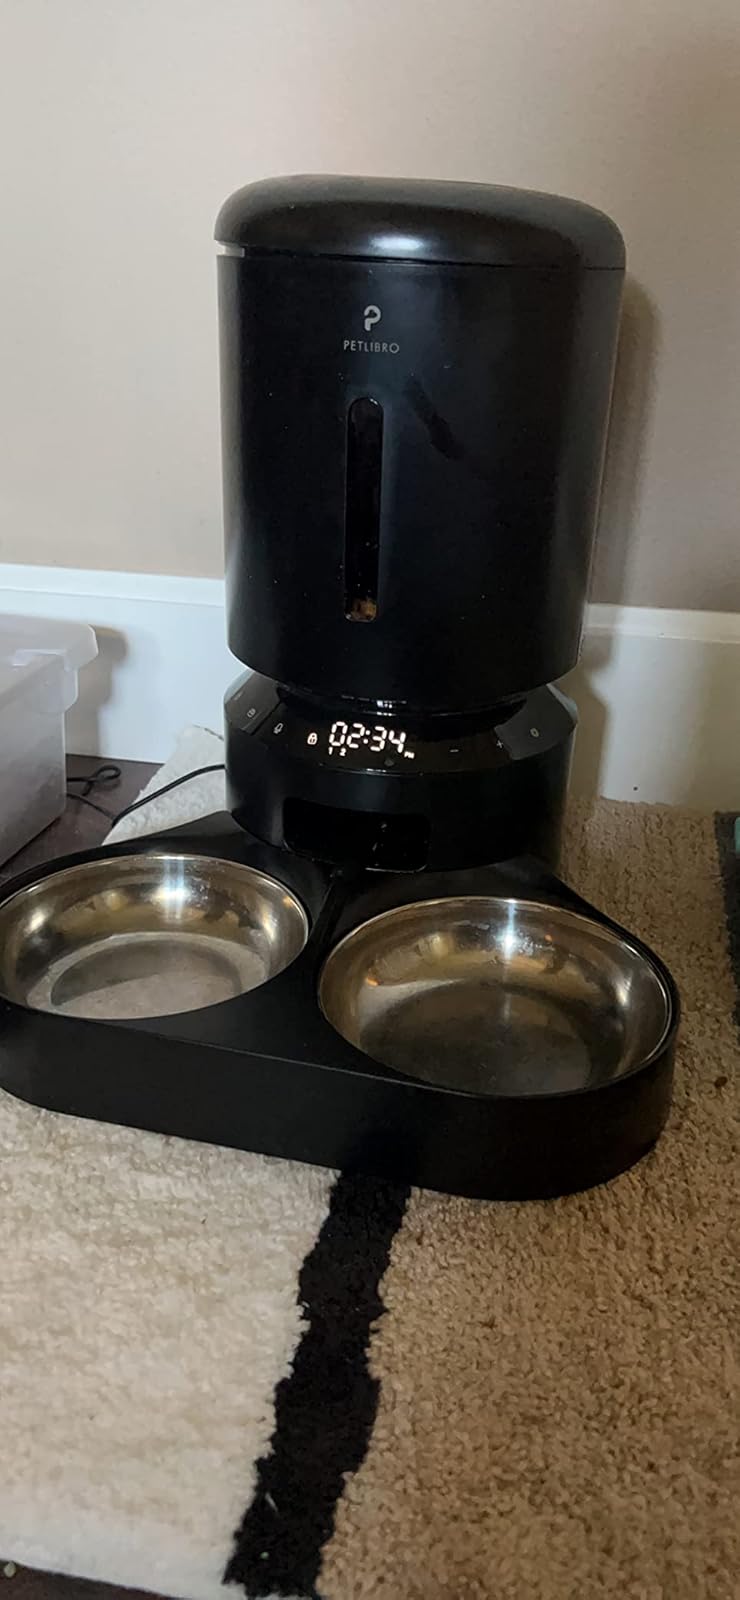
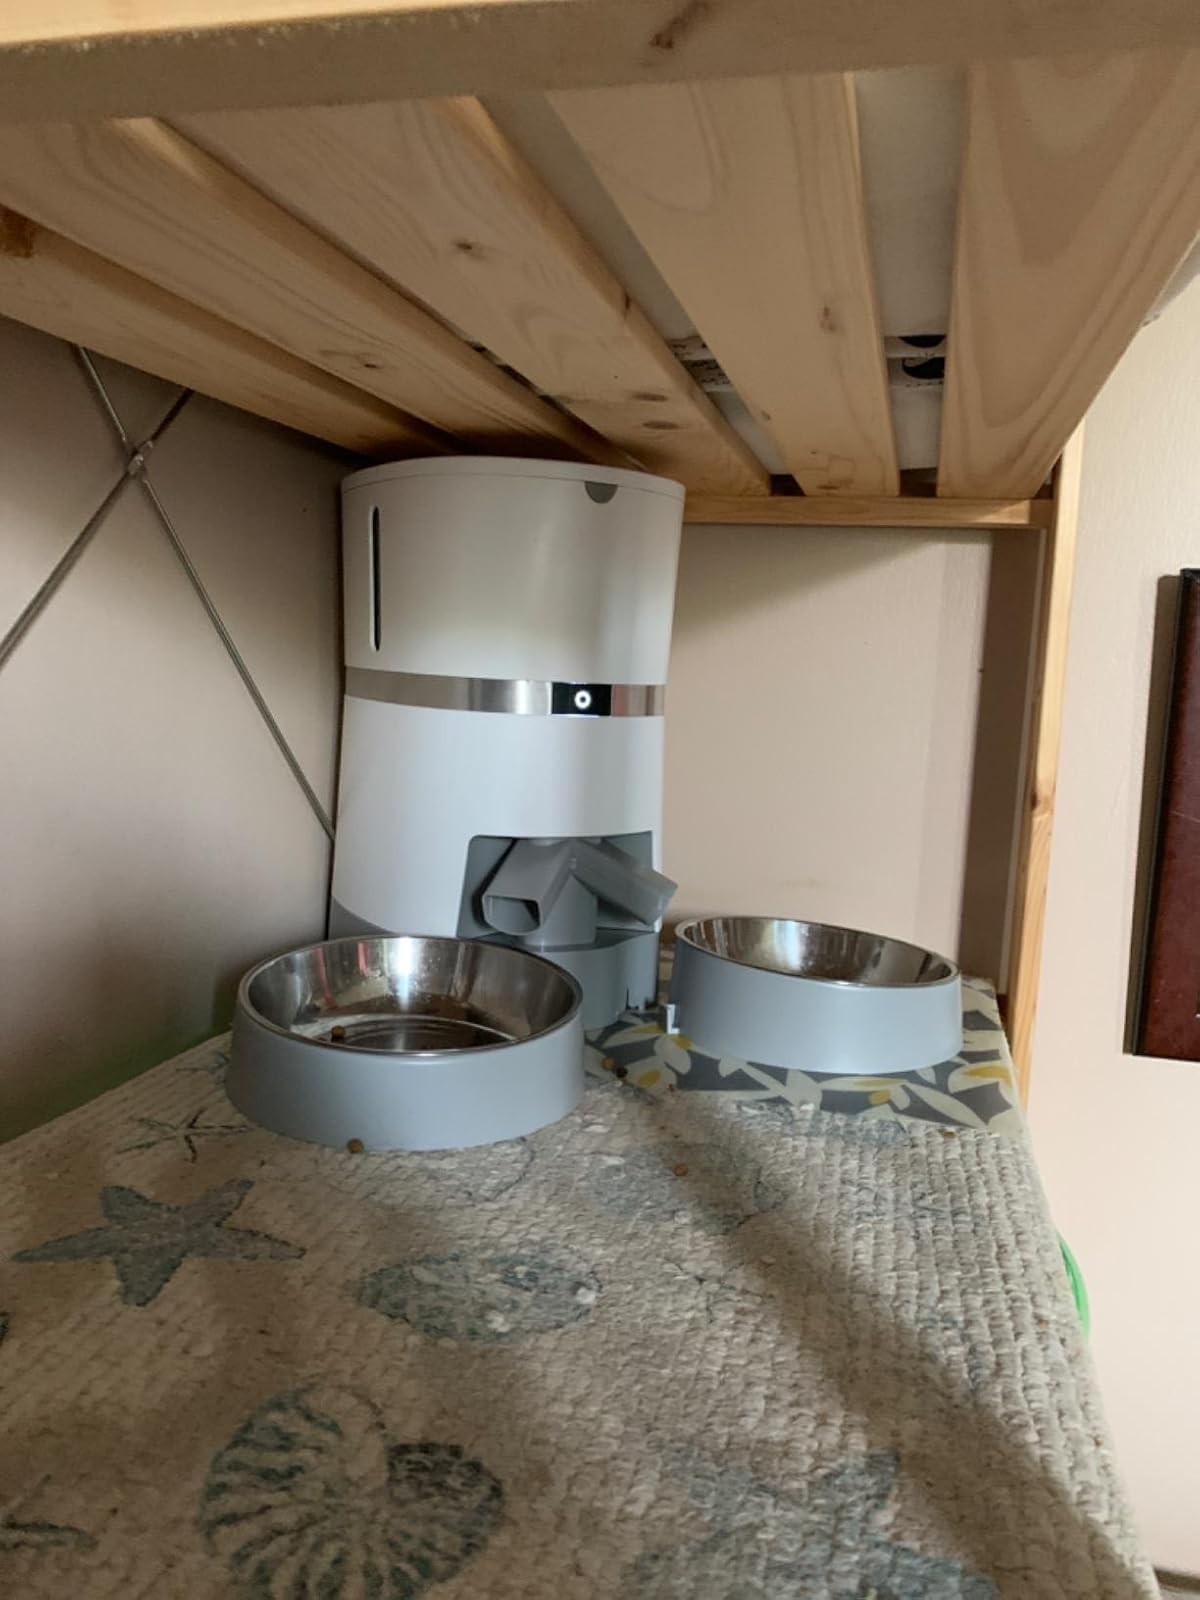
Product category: items_feeder
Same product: no